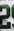
Number: 2